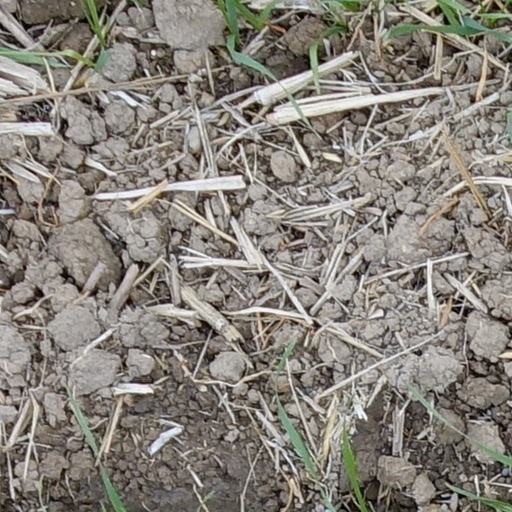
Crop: wheat